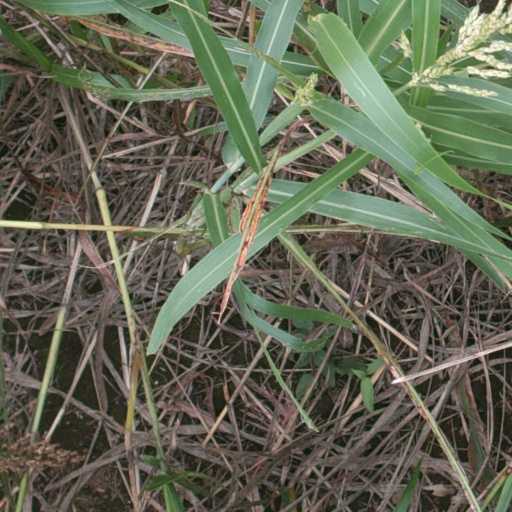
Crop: sorghum